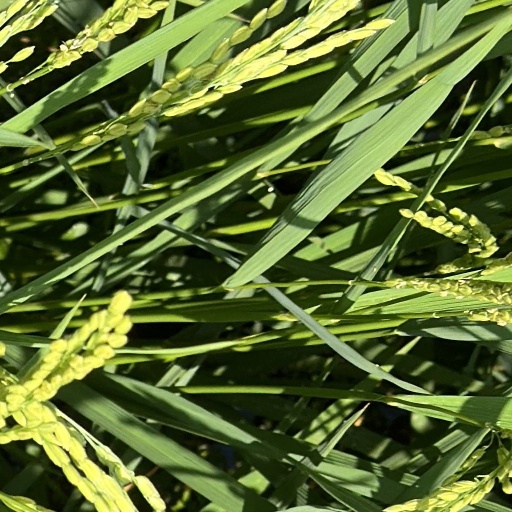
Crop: rice